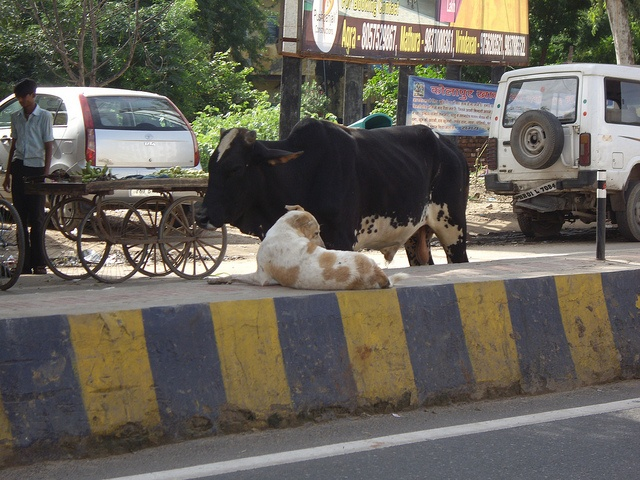
Some animals that are sitting in the street.
A white with brown spots dog lays on the side of a road near a cow.
The coats of both bull and dog have unusual markings.
A dog and cow are in the middle of a street.
A dog is laying next to a cow standing in a street.